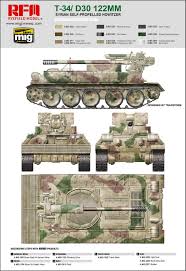
Label: Self Propelled Artillery